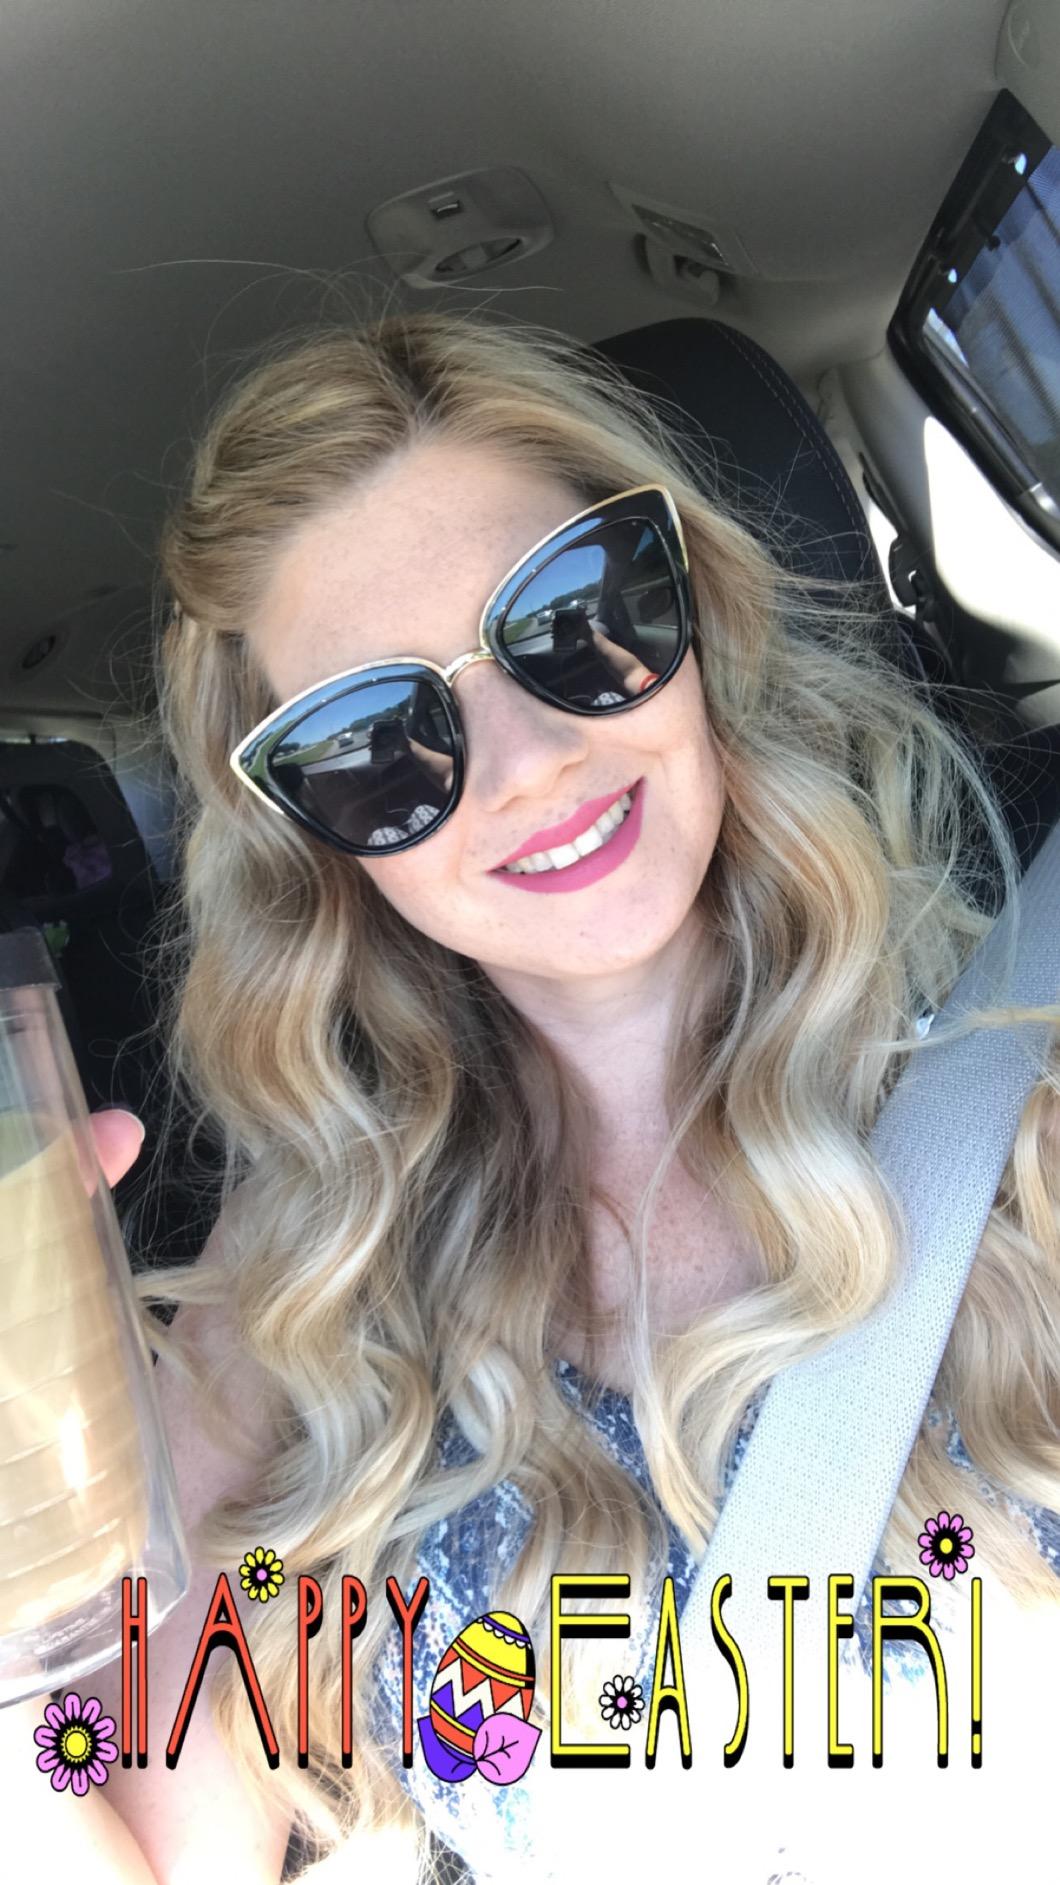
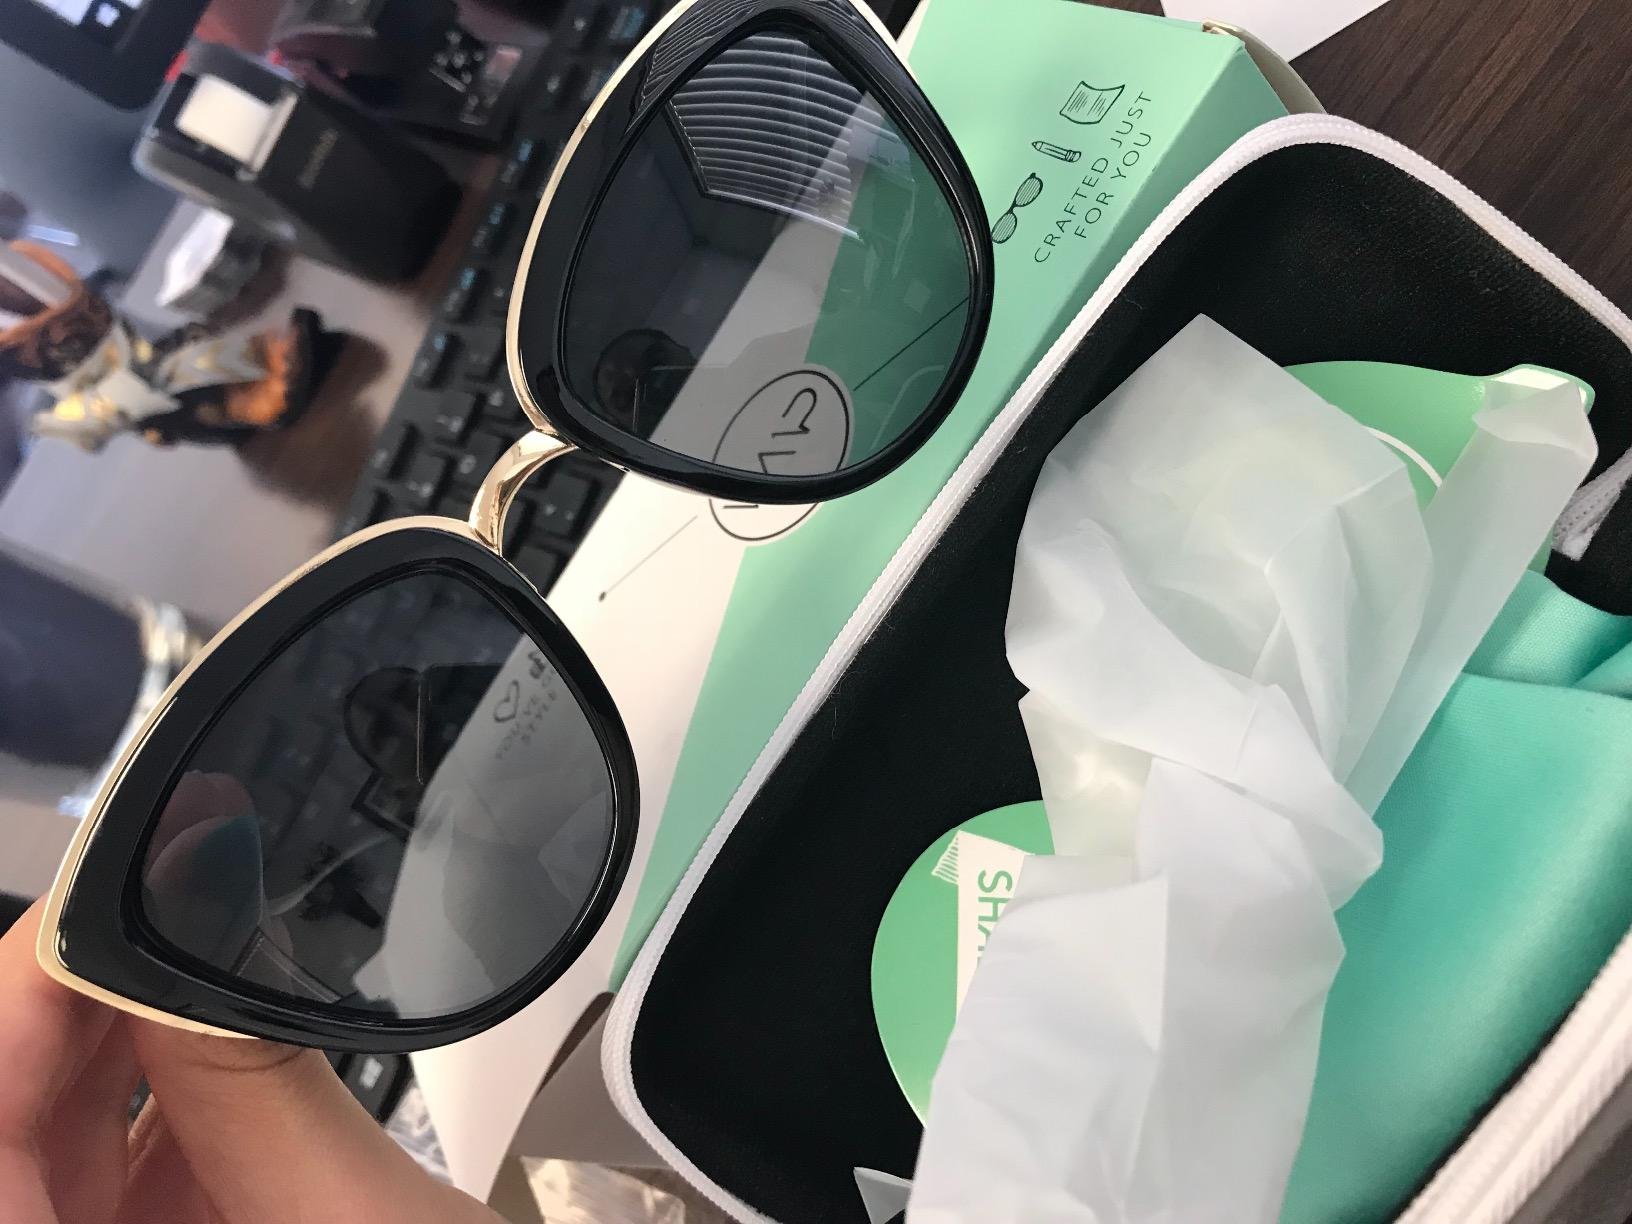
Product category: accessories_sunglasses
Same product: yes